List of For All Mankind characters

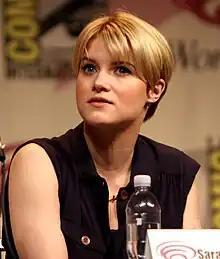
Sarah Jones

USN Captain Gordon "Gordo" Stevens, an astronaut. He was the Lunar Module pilot of Apollo 10, the commander of Apollo 18 and a member of the Apollo 22 crew, also known as Jamestown 2, the second mission that stayed at Jamestown Moon Base and was later stationed on the Base again with Jamestown 91. He was the husband of Tracy Stevens and had two sons with her, Danny and Jimmy.